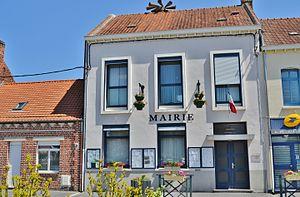
La Mairie
Lestrem est une commune française située dans le département du Pas-de-Calais en région Hauts-de-France. Historiquement située en Flandre française, elle fait partie de la communauté de communes Flandre Lys.